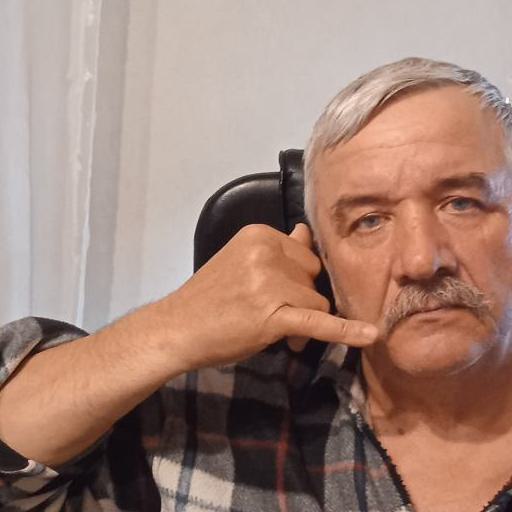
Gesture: call